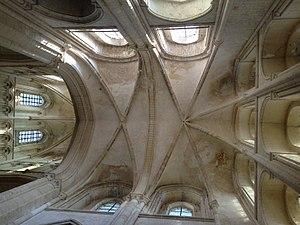
Voûtes gothique du transept sud.
L'abbaye de la Trinité de Fécamp est une abbaye bénédictine construite dans l'enceinte du château des ducs de Normandie située à Fécamp, dans le département de Seine-Maritime, en Normandie. De style gothique primitif avec quelques chapelles romanes, c'est aussi une nécropole ducale et un centre de pèlerinage du Précieux Sang. L'abbaye fait l’objet d’un classement au titre des monuments historiques par la liste de 1840.